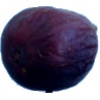
Label: Fig 1